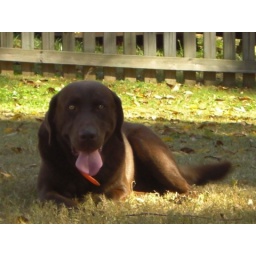
My third anniversary present - He is the guard dog that watches over my boys while they play.